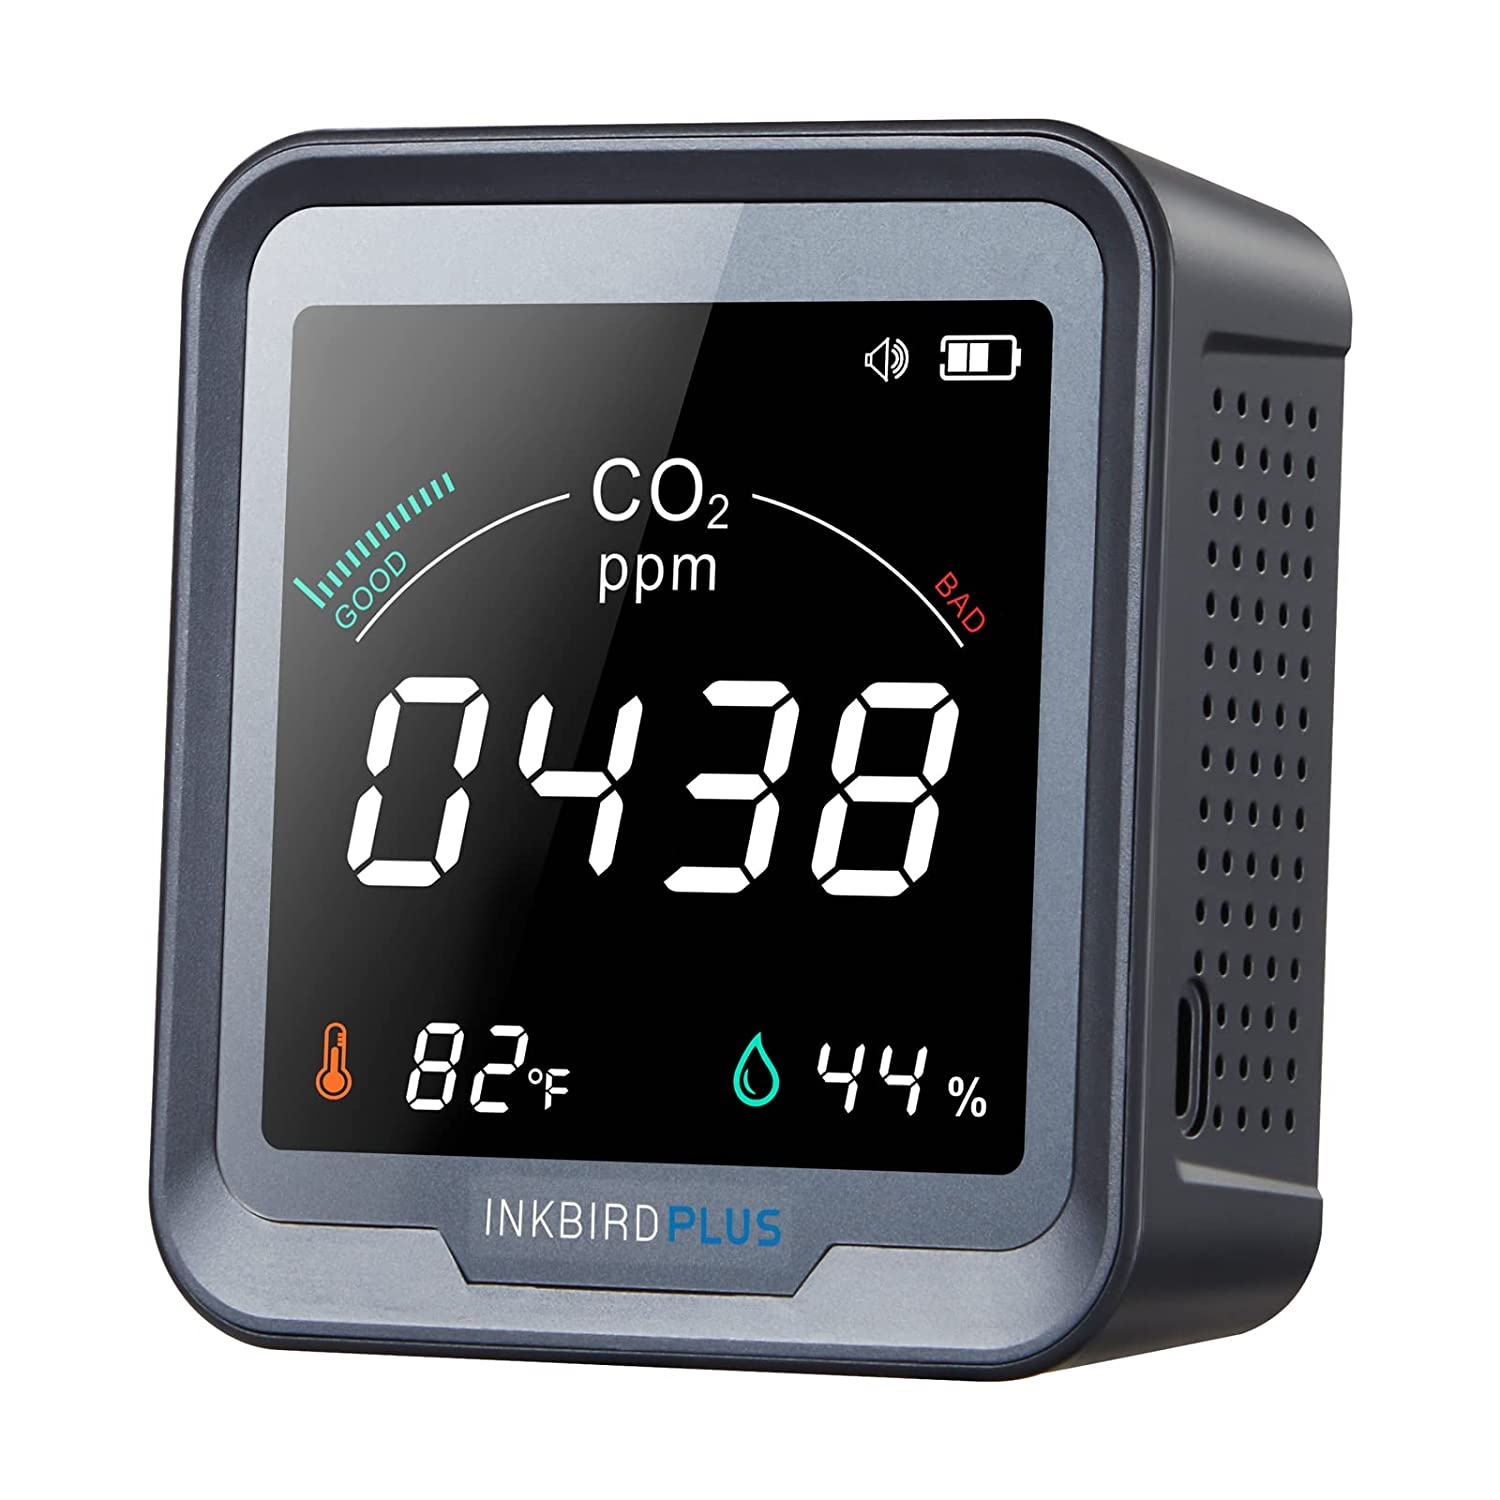
INKBIRDPLUS 3-in-1 PTH-9C Indoor CO2 Detector
3 detecting stages of CO2 concentration-- normal (400-700 ppm), warning (700-1500 ppm), and dangerous (1500-5000 ppm) Support selection of temperature unit from ¡æ to ¨H Large and distinct LCD screen with backlight for data viewing MULTIPLE APPLICABLE SCENARIOS Suitable for growing tents, wine cellars, homes, and cars etc. Product Comparison
Brand: INKBIRD
Category: Hardware > Tools > Measuring Tools & Sensors > Air Quality Meters > CO2 Meters